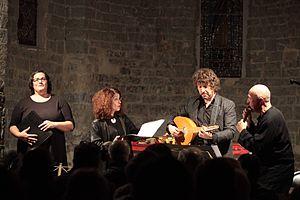
Octobre 2015. Musiques en Pic Saint Loup Photo Bruno Garcia
Alla francesca est un ensemble de musique médiévale français, créé au début des années 1990, basé à Paris.